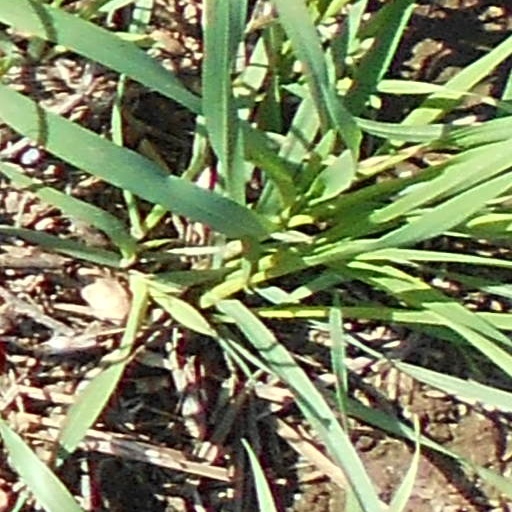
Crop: wheat